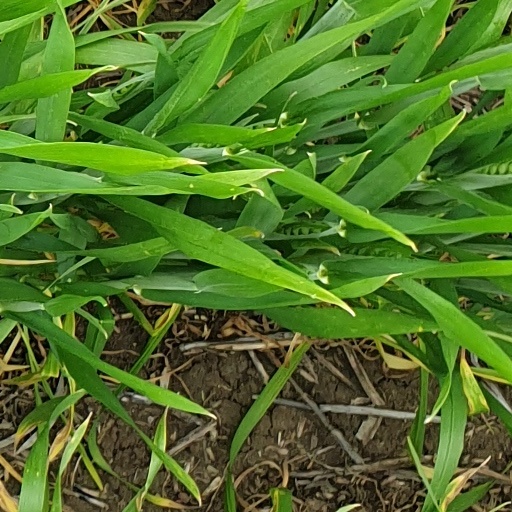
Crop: wheat